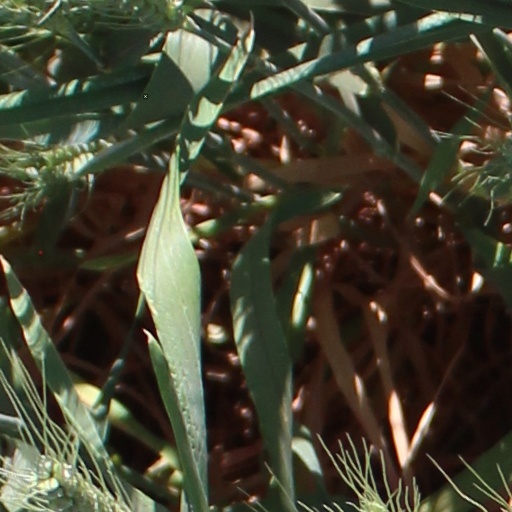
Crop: wheat